Conference for Progressive Labor Action

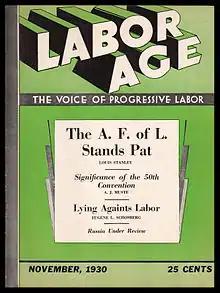
"Labor Age" became the CPLA's main publication from 1929 to 1933.

The official organ of the CPLA was the monthly magazine "Labor Age", which was succeeded in January 1933 by a newspaper, "Labor Action" that was the official organ of the successor, the American Workers Party.